Varkhuman

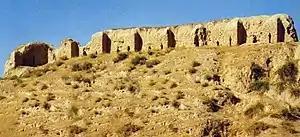
Crenellated wall portion of the ruins of Afrasiyab, Samarkand.

Varkhuman, also Vargoman (c. 640-670 CE) was an Ikhshid (King) of Sogdia, residing in the city of Samarkand in the 7th century CE. He succeeded King Shishpin. He is known from the Afrasiab murals of Afrasiyab in Samarkand, where he is seen being visited by embassies from numerous countries, including China. There is also an inscription in the murals directly mentioning him. His name is also known from Chinese histories.